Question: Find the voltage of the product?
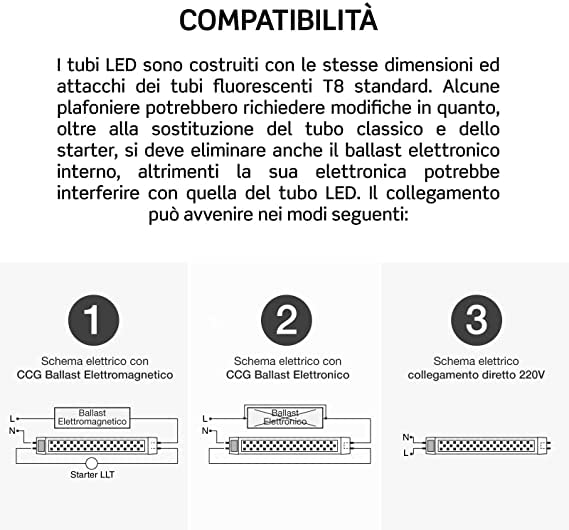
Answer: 220.0 volt